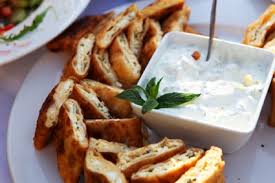
Yemek: gozleme